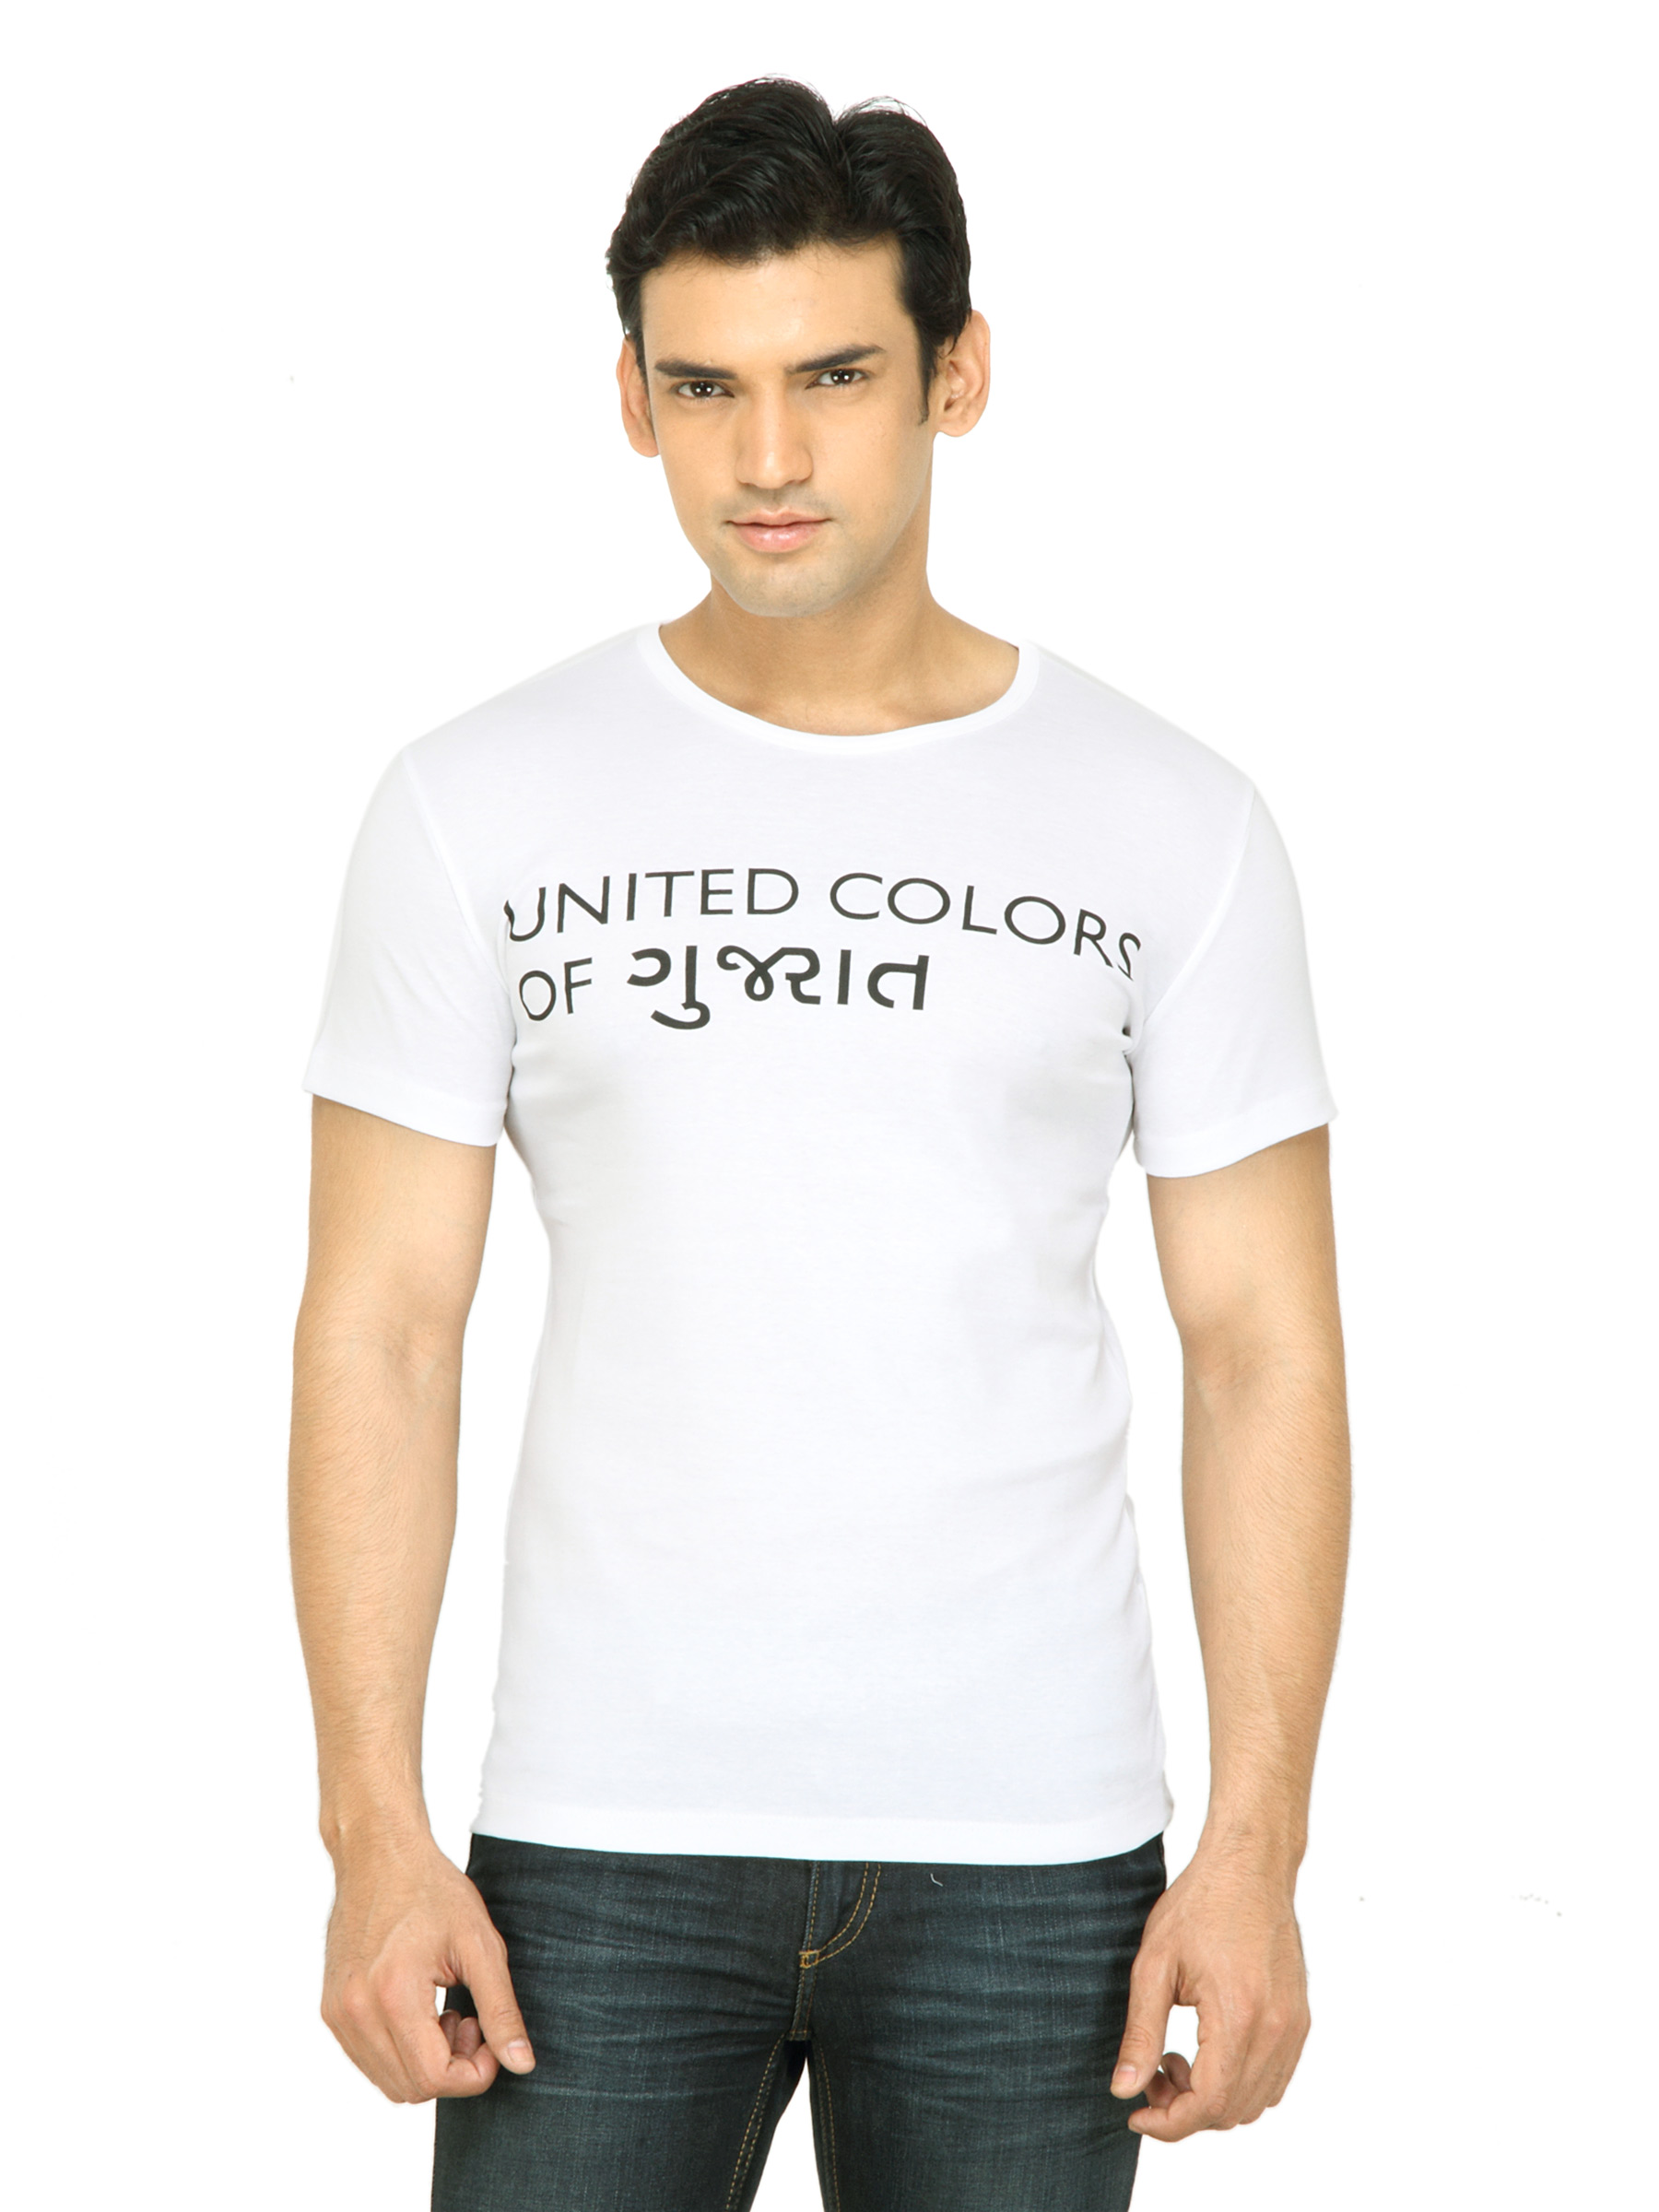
United Colors Of Benetton Men White T-shirt
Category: Apparel / Topwear / Tshirts
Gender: Men
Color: White
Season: Fall 2011
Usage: Casual